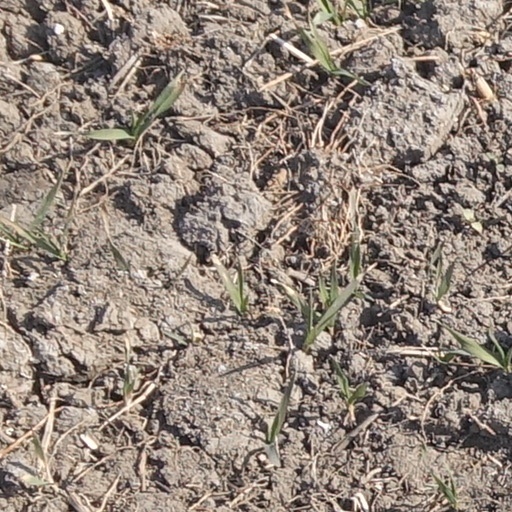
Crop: wheat